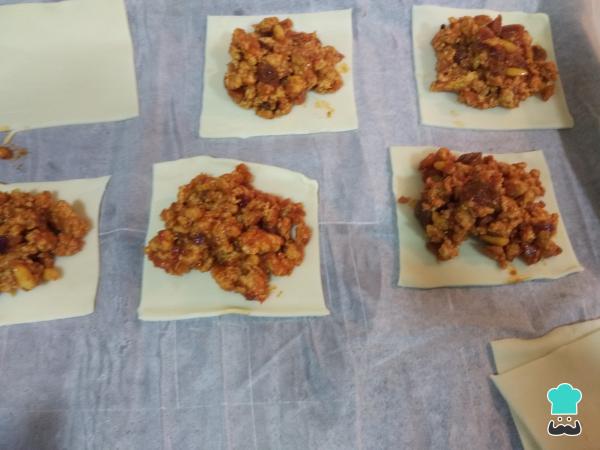
Cortamos la masa de hojaldre en porciones individuales, rellenamos con la carne y tapamos con otra capa de hojaldre. Pintamos cada empanada árabe con huevo batido y metemos al horno a 180ºC durante 15 minutos.